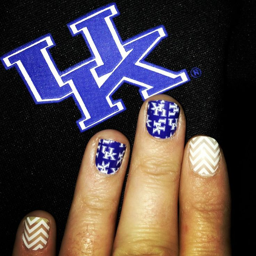
as a fan , it almost pains me to post this .